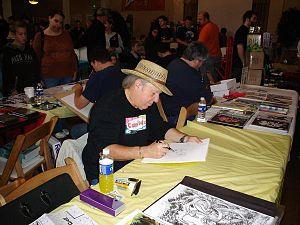
Mike Grell, né le 13 septembre 1947 est un auteur américain de bande dessinée.